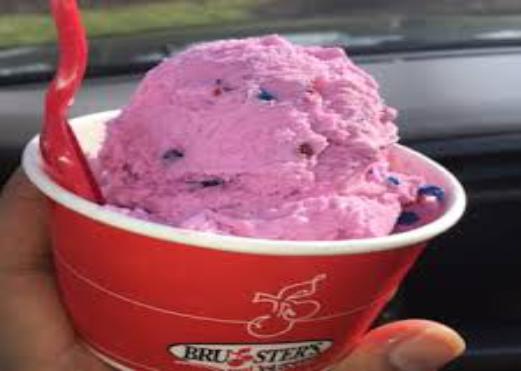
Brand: Bruster's Ice Cream
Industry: Food